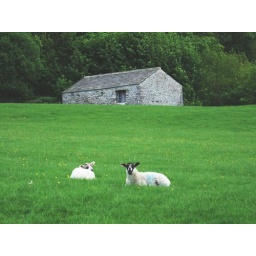
Two lambs lying in a field with a barn in the background